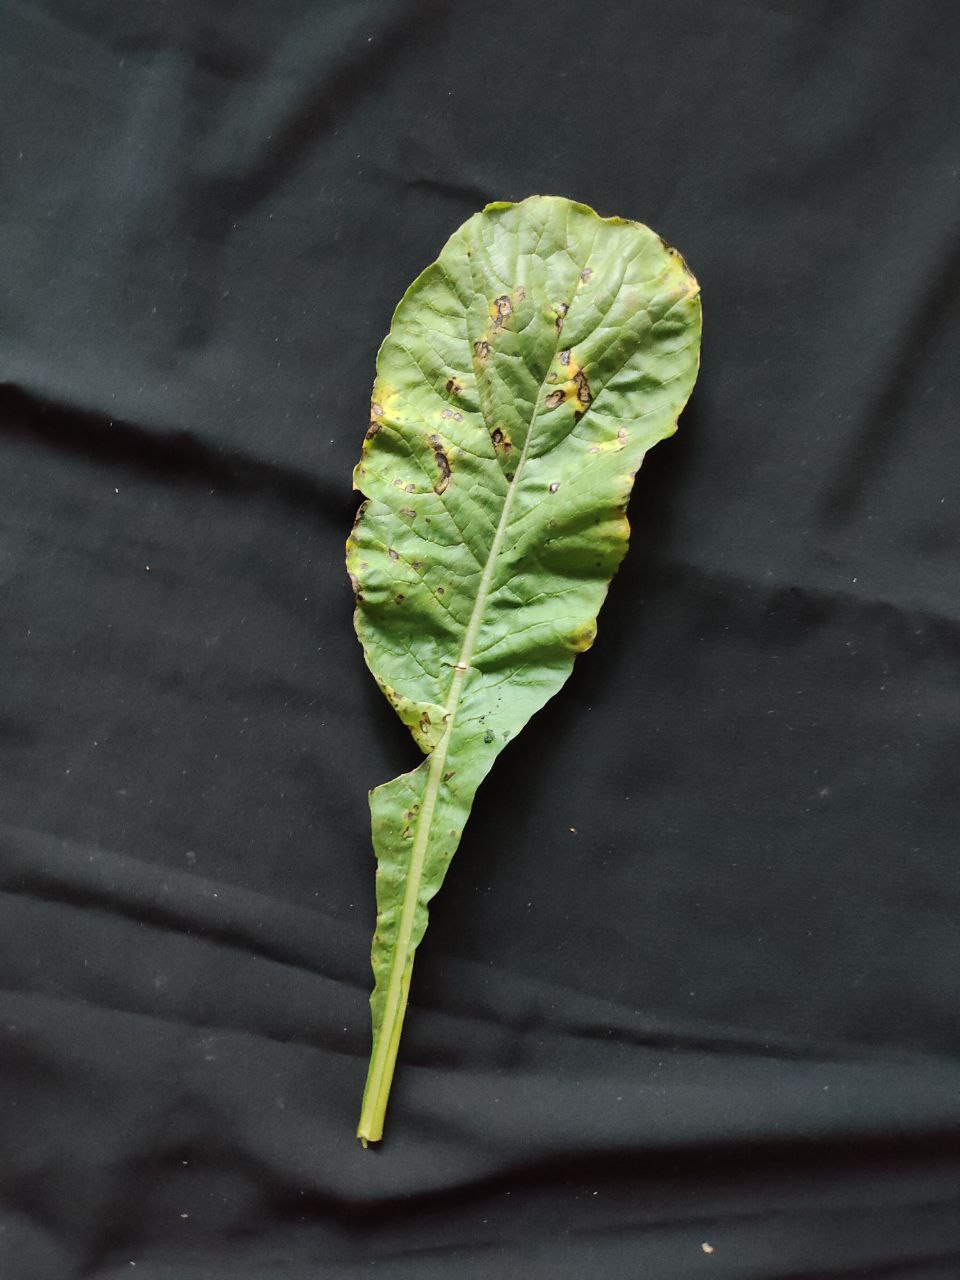
Label: Black leaf spot